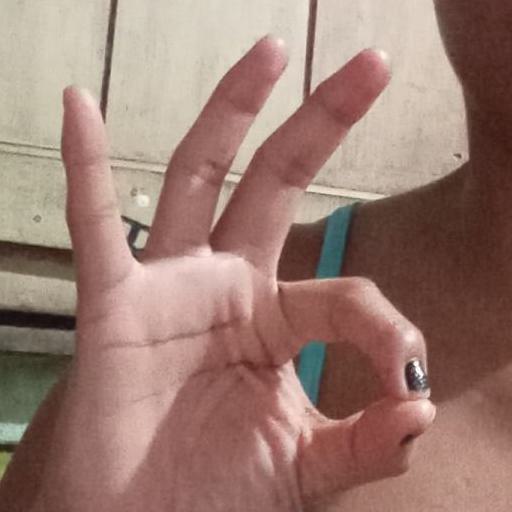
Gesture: ok